Albertville

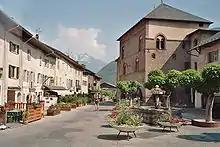
Medieval town of Conflans, Albertville

The modern city of Albertville was formed in 1836 by King Charles Albert of Sardinia, who merged the medieval town of Conflans, which had buildings dating to the 14th century, with the town of L'Hôpital. Since then, Albertville has fostered trade between France, Italy and Switzerland. Industries such as paper mills and hydroelectricity are found along its river.